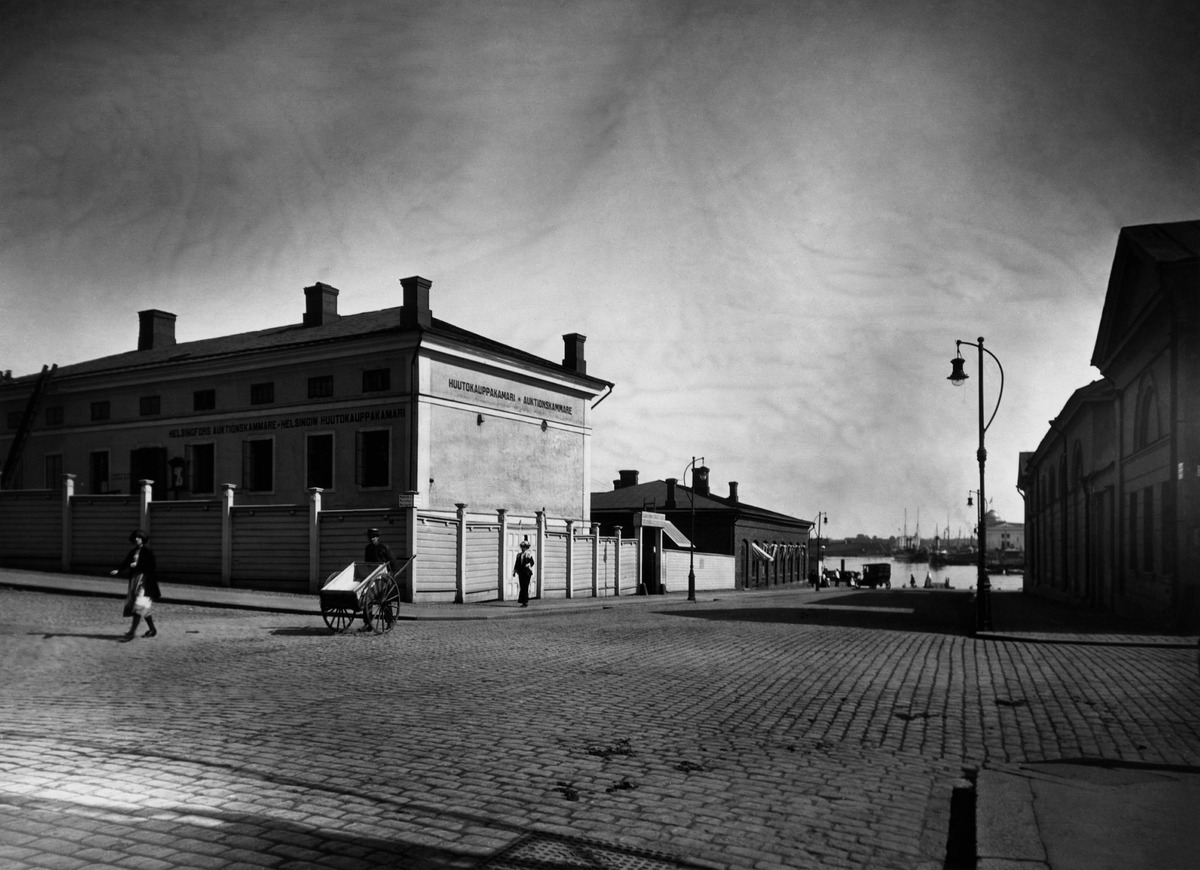
Aleksanterinkatu 1
sisällön kuvaus: Aleksanterinkatu 1. - Mariankatu 3. Helsingin huutokauppakamari. mustavalkoinen
Kuvaaja: Rosenbröijer, valokuvaaja
Ajankohta: kuvausaika 1900 -l
Paikka: Suomi, Uusimaa, Helsinki, Kruununhaka Helsinki, Aleksanterinkatu 1. Mariankatu 3
Aiheet: rakennukset, huutokauppa, julkisivut, aidat, katuvalaisimet